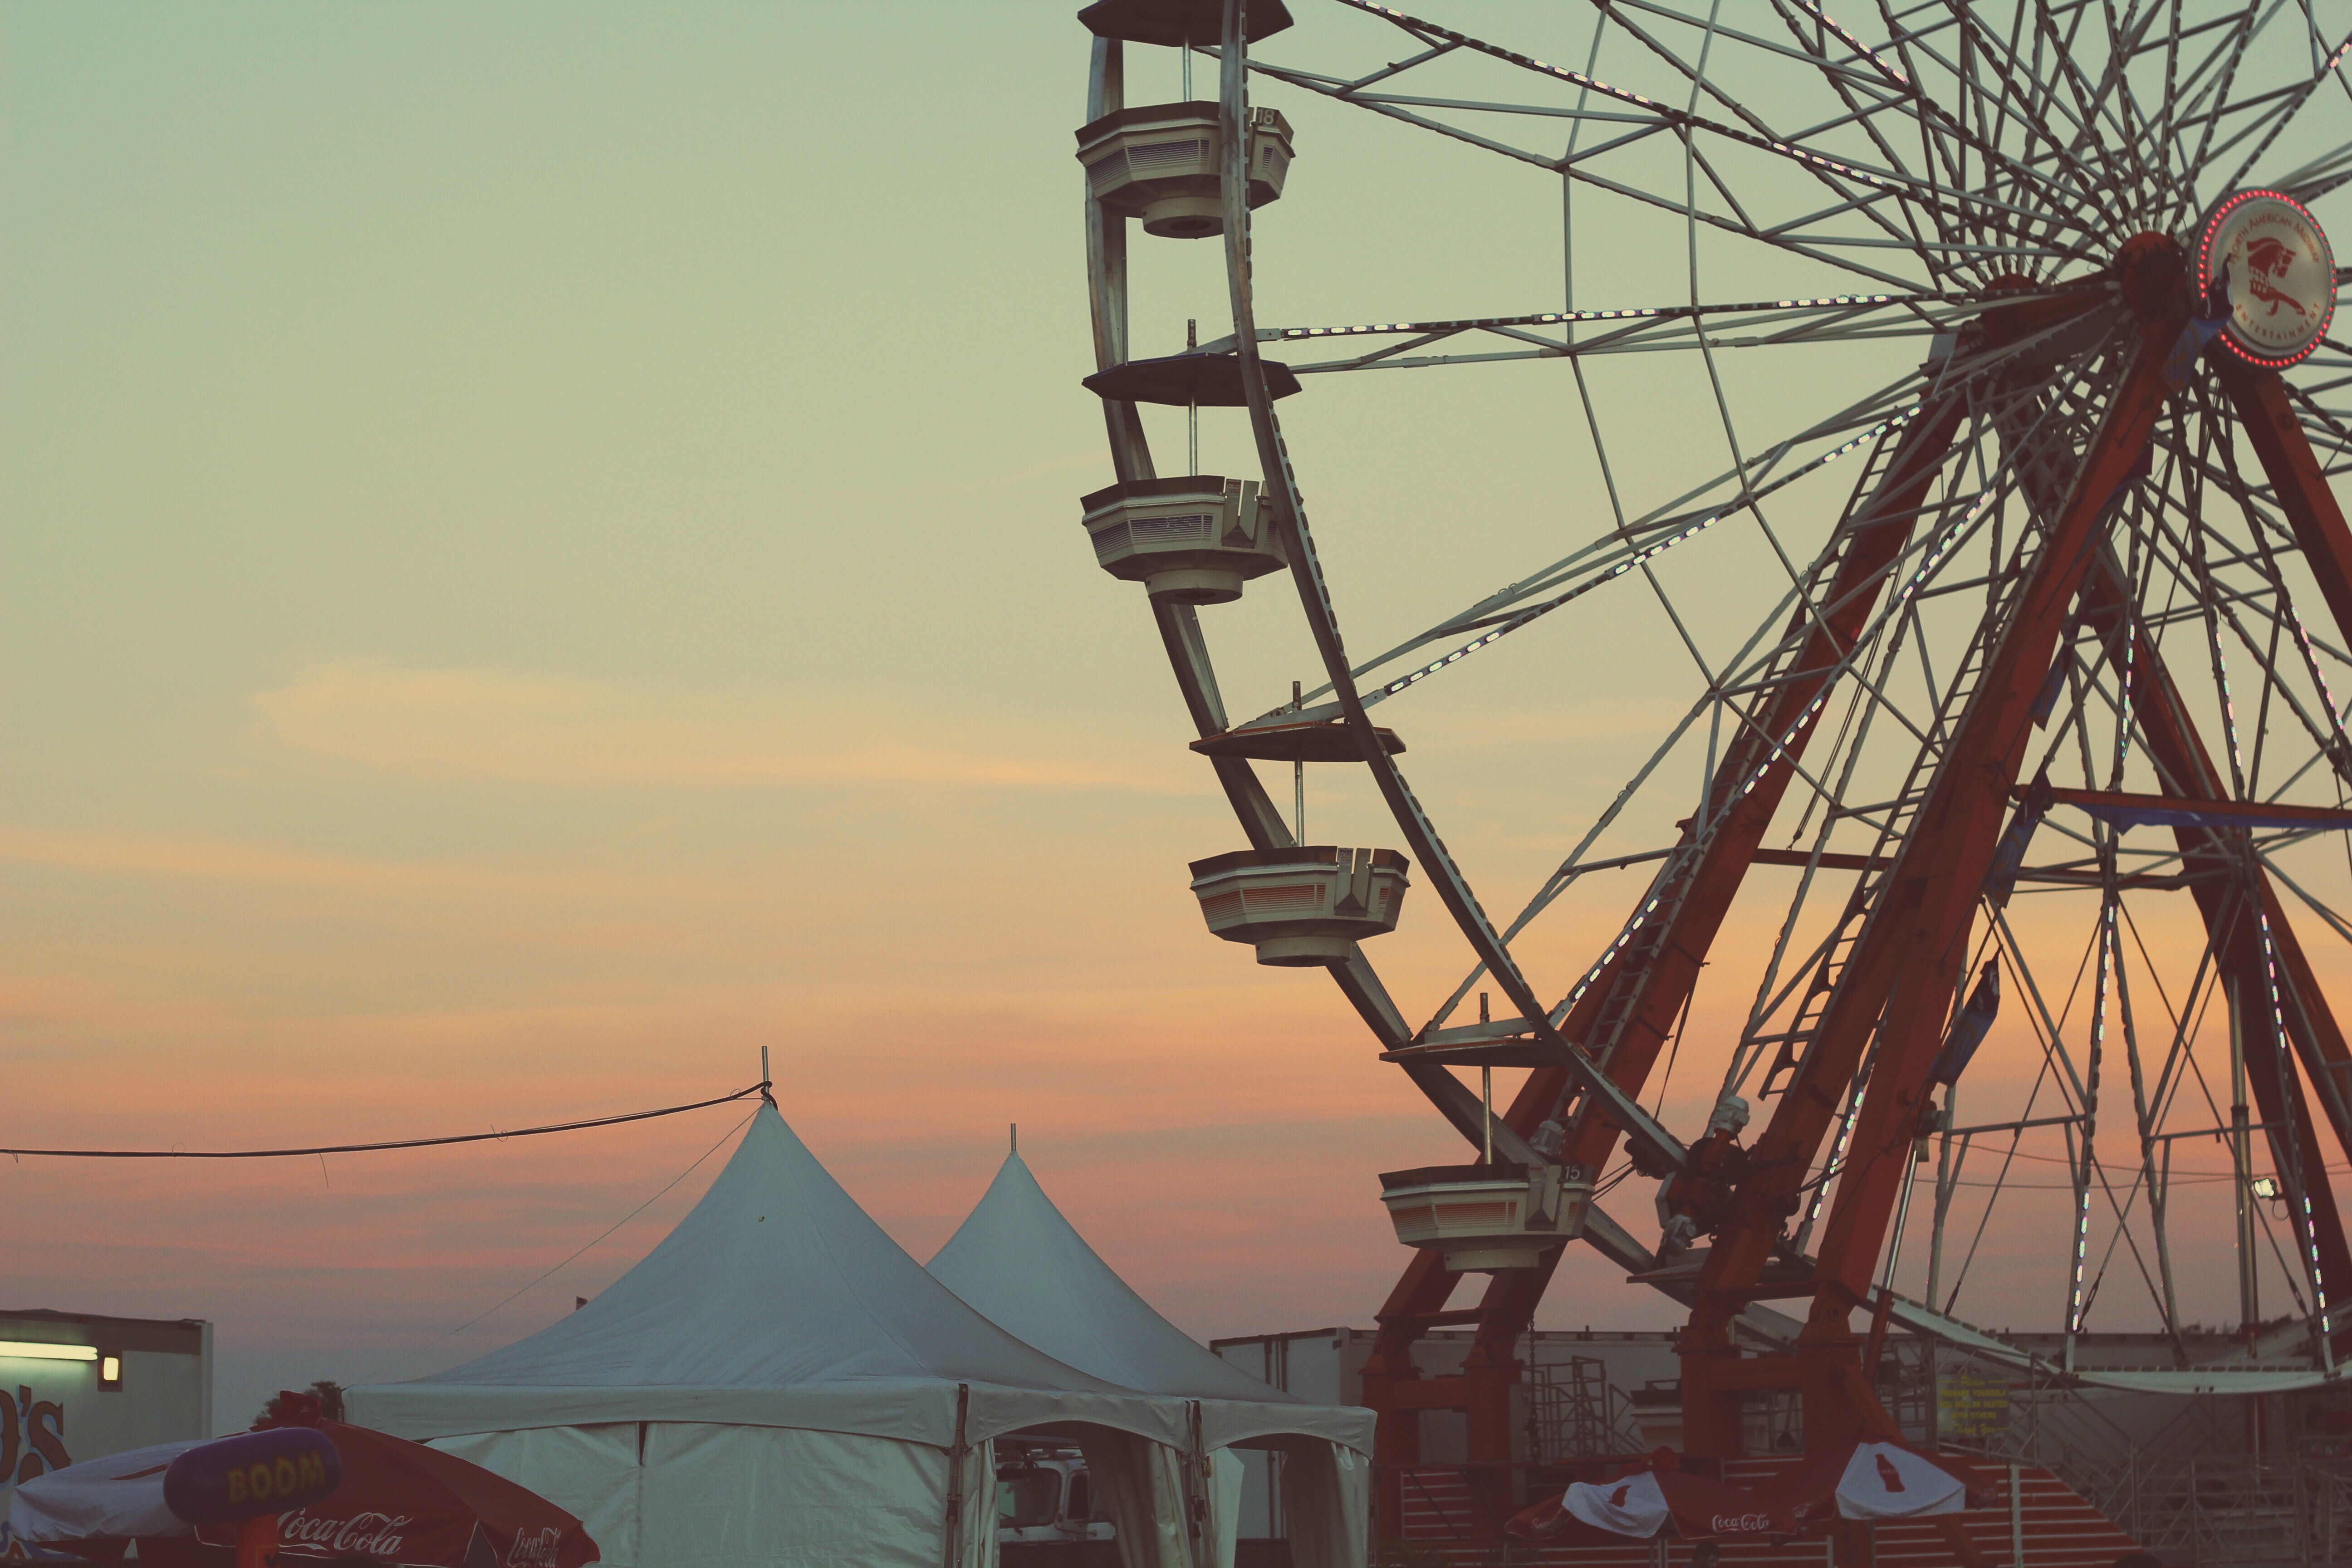
evening, vehicle, ferris wheel, mast, tourist attraction